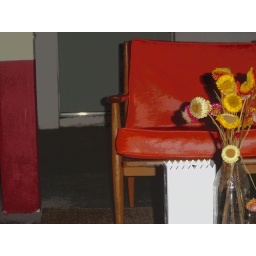
flowers by chair